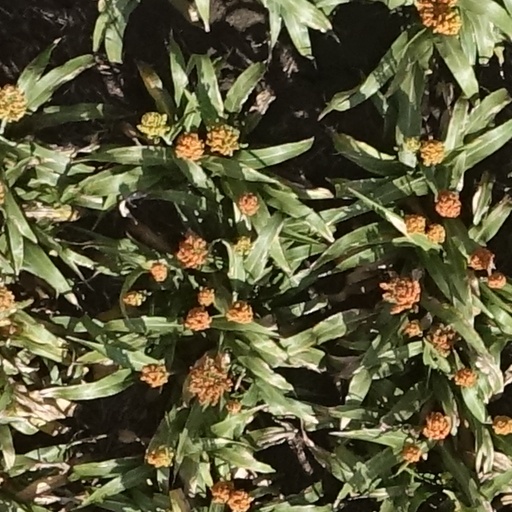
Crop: sorghum